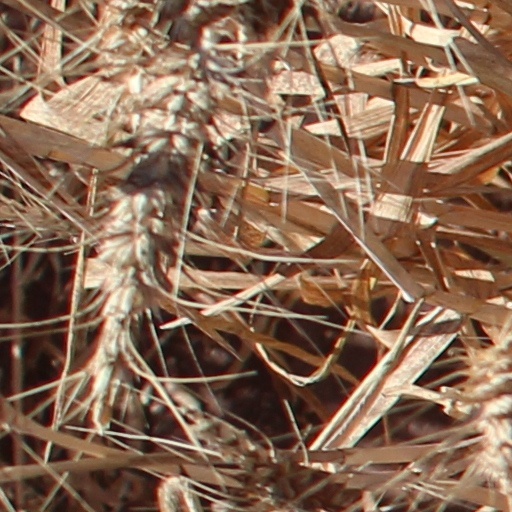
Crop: wheat